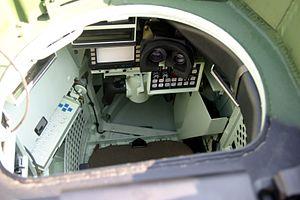
Le char Leclerc est un char de combat français de troisième génération, fabriqué à l'arsenal de Roanne par Nexter — anciennement Giat Industries — jusqu'en juillet 2008. Il a été nommé en l'honneur du maréchal Leclerc.